Central Park

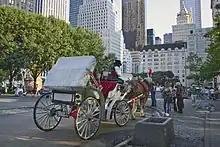
Horse-drawn carriage by the park

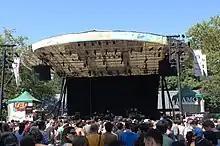
Summerstage in Central Park features free musical concerts throughout the summer.

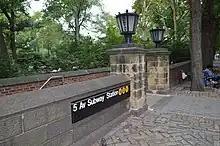
Entrance to the Fifth Avenue–59th Street subway station just outside Central Park

The Dana Discovery Center was built in 1993 at the northeast section of the park, on the north shore of the Harlem Meer. Blockhouse No. 1, the oldest extant structure within Central Park, and built before the park's creation, sits in the northwest section of the park. It was erected as part of Fort Clinton during the War of 1812. The Blockhouse is near McGowan's Pass, rocky outcroppings that also once contained Fort Fish and Nutter's Battery. The Lasker Rink, a skating rink and swimming pool facility, formerly occupied the southwest corner of the Harlem Meer. The Conservatory Garden, the park's only formal garden, is entered through the Vanderbilt Gate at Fifth Avenue and 105th Street. The Tarr Family Playground, North Meadow Recreation Center, tennis courts, and East Meadow sit between the Loch to the north and the reservoir to the south. The North Woods takes up the rest of the northern third of the park. The areas in the northern section of the park were developed later than the southern section and are not as heavily used, so there are several unnamed features. The park's northern portion was intended as the "natural section" in contrast to the landscaped "pastoral section" to the south.